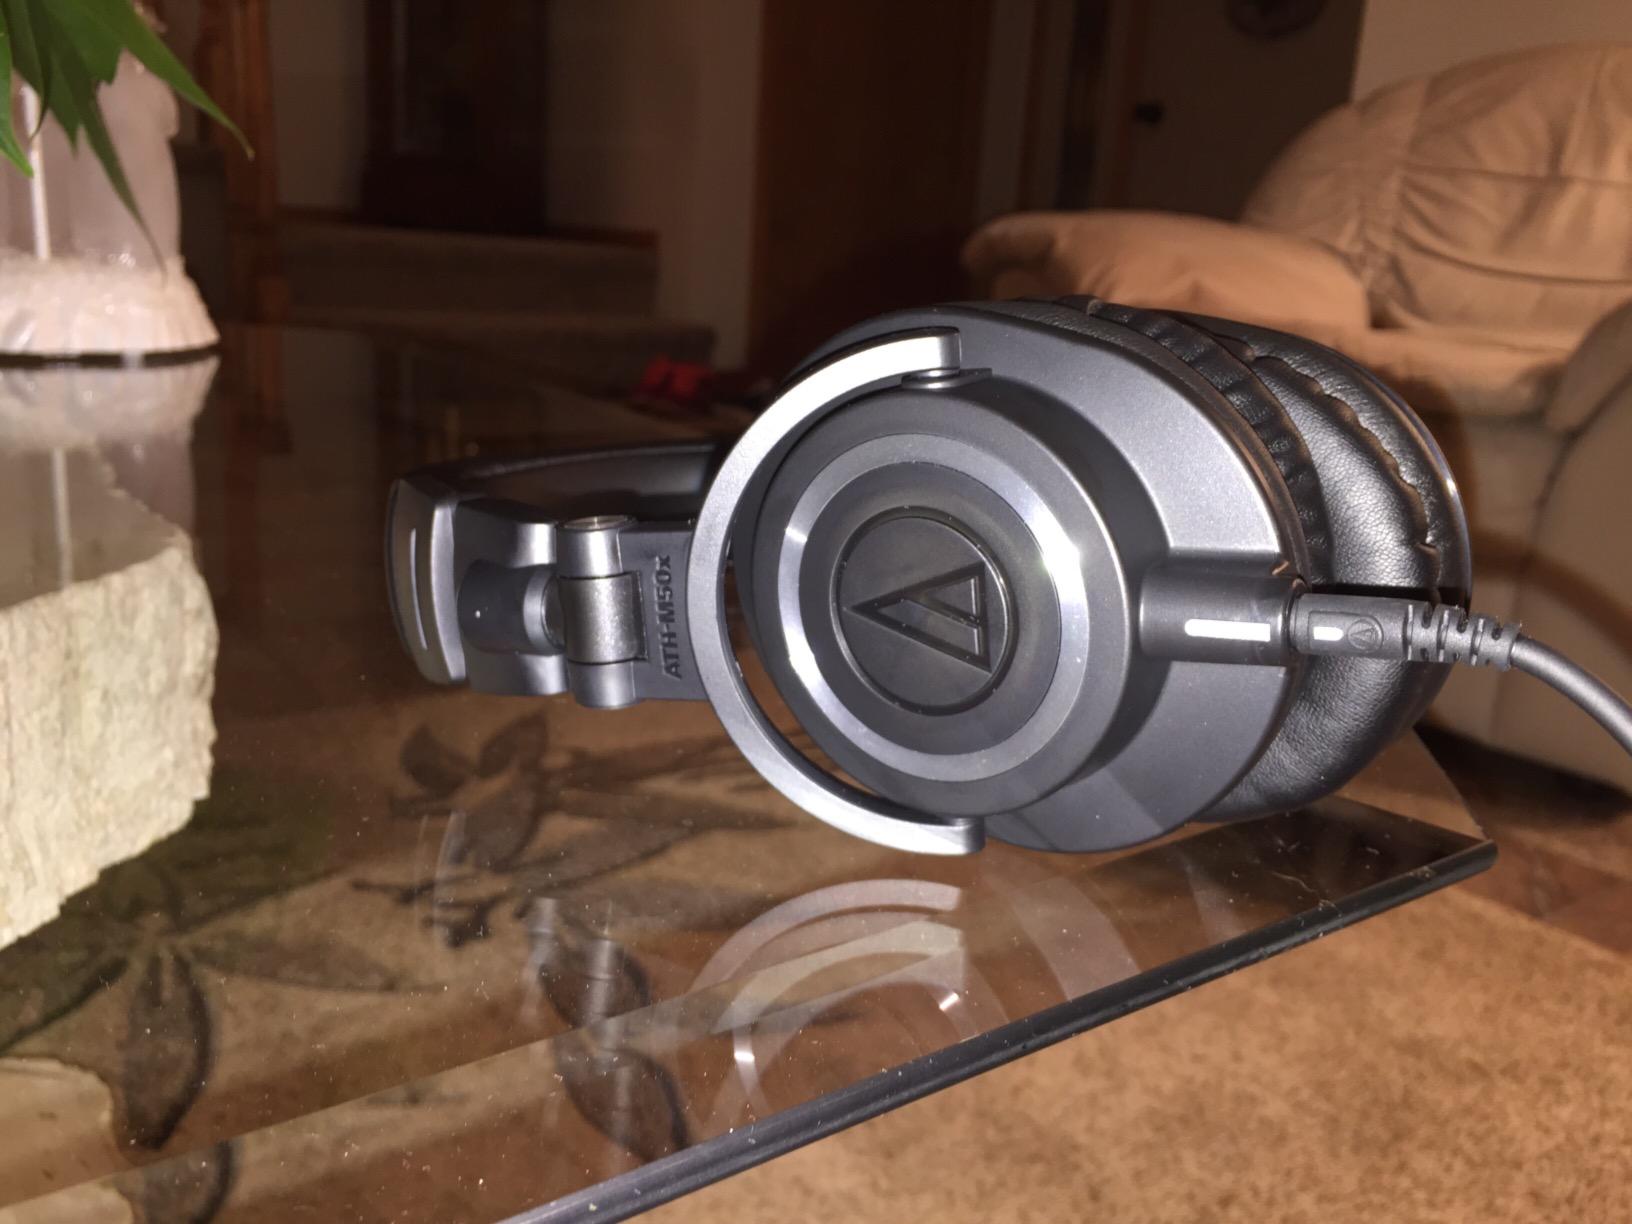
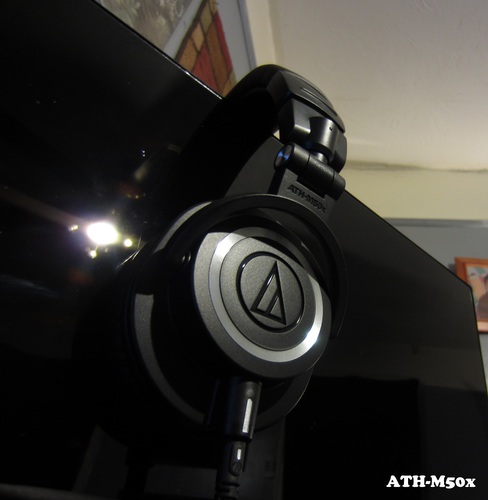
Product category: headphones
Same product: yes